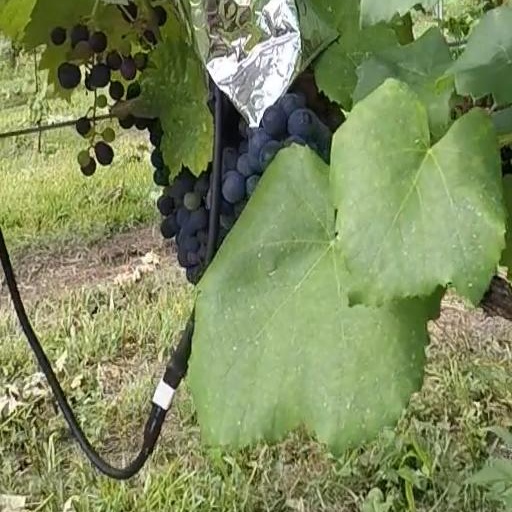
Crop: grape